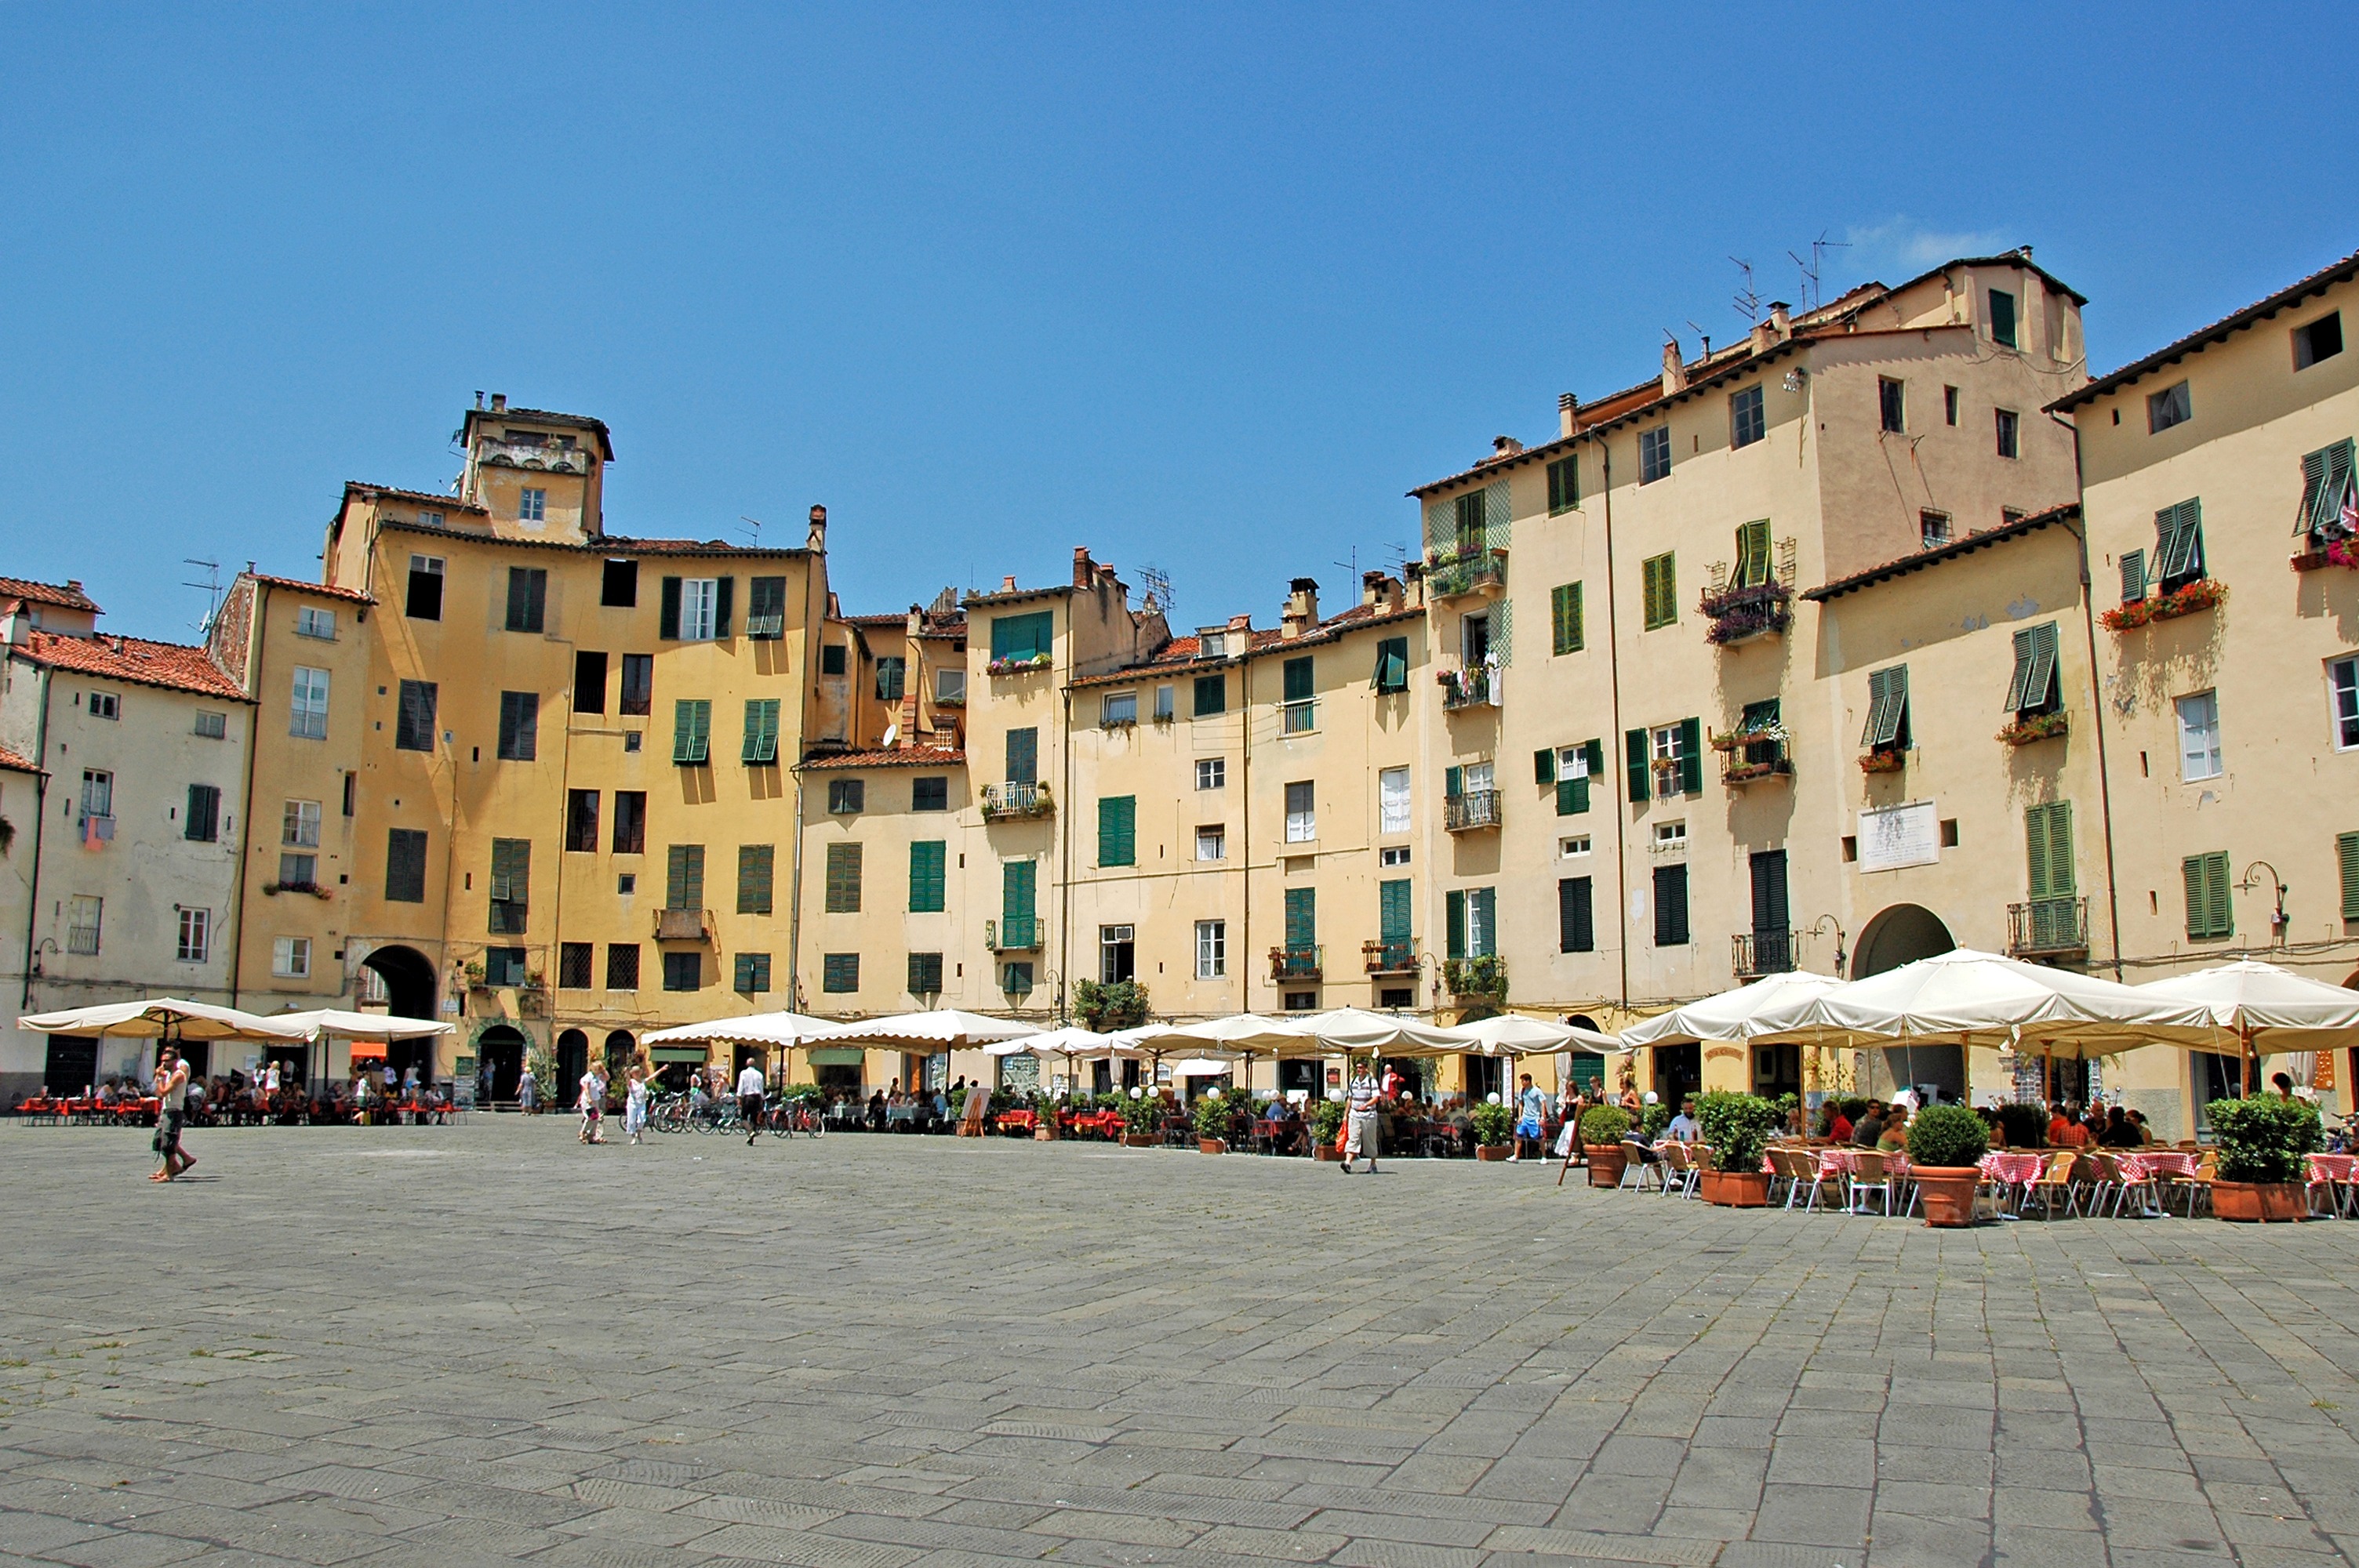
boardwalk, street, town, city, walkway, cityscape, downtown, vacation, plaza, italy, waterway, public space, amphitheatre, town square, piazza, lucca, neighbourhood, residential area, piazza anfiteatro lucca, human settlement, mediterrano